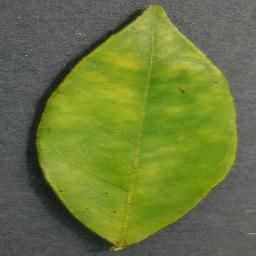
Label: Orange___Haunglongbing_(Citrus_greening)